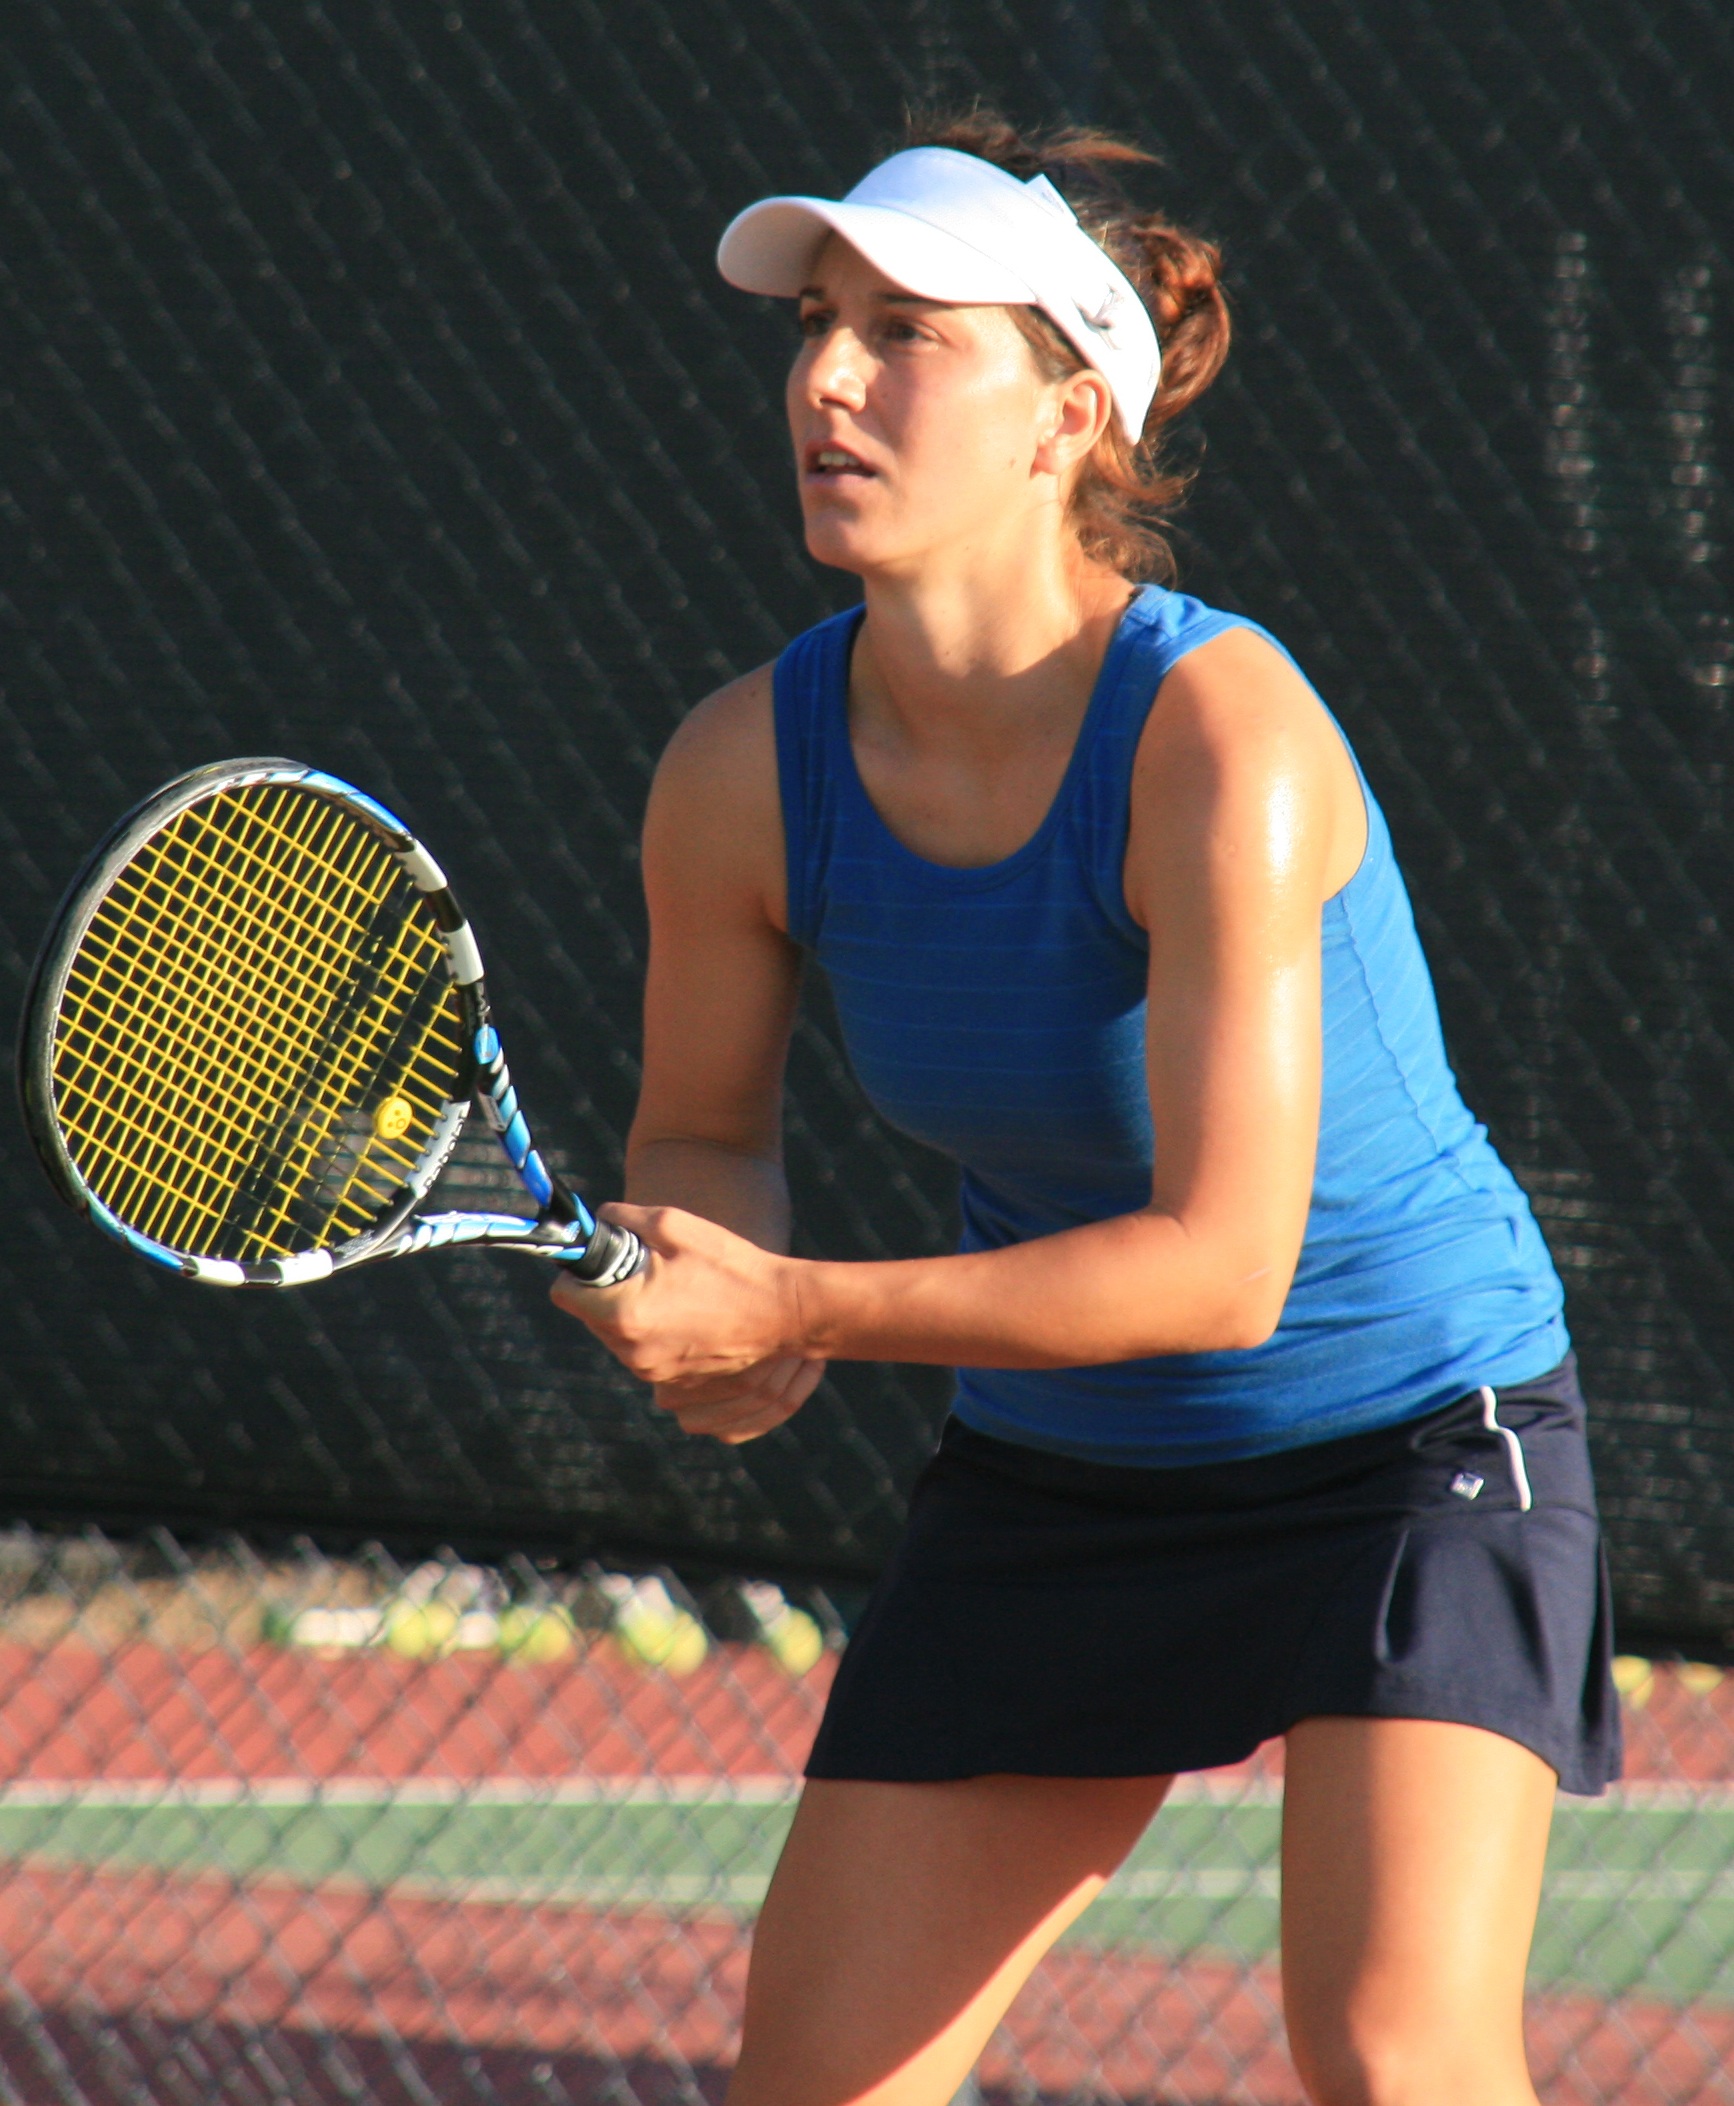
woman, sport, young, professional, lifestyle, fitness, competition, tennis, sports, net, ball, court, athlete, tournament, return, racquet, racket, ball game, tennis player, individual sports, competition event, racquet sport